All India Forward Bloc

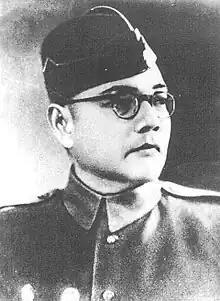
Founder, Netaji Subhas Chandra Bose

The Forward Bloc of the Indian National Congress was formed on May 3, 1939, by Netaji Subhas Chandra Bose in Makur Unnao, Uttar Pradesh, who had resigned from the presidency of the Indian National Congress on 29 April after being outmaneuvered by Mohandas Karamchand Gandhi. The formation of the Forward Bloc was announced to the public at a rally in Calcutta. Bose said that all who were joining, must never turn their back to the British and must fill the pledge form by cutting their finger and signing it with their blood. First of all, seventeen young girls came up and signed the pledge form. Initially the aim of the Forward Bloc was to rally all the leftwing sections within the Congress and develop an alternative leadership inside the Congress. Bose became the president of the Forward Bloc and S.S. Kavishar its vice-president. A Forward Bloc Conference was held in Bombay in the end of June. At that conference the constitution and programme of the Forward Bloc were approved. In July 1939 Subhas Chandra Bose announced the Committee of the Forward Bloc. It had Subhas Chandra Bose as president, S.S. Kavishar from Punjab as its vice-president, Lal Shankarlal from Delhi, as its general secretary and Vishwambhar Dayalu Tripathi and Khurshed Nariman from Bombay as secretaries. Other prominent members were Annapurniah from Andhra Pradesh, Senapati Bapat, Hari Vishnu Kamath from Bombay, Pasumpon U. Muthuramalingam Thevar from Tamil Nadu and Sheel Bhadra Yagee from Bihar. Satya Ranjan Bakshi, was appointed as the secretary of the Bengal Provincial Forward Bloc.